Ismaylin Duda

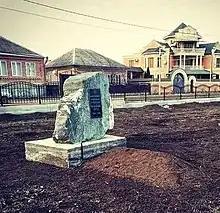
"The tomb of Duda in Urus-Martan"

Ismaylin Duda (1802–1886) was a Chechen warlord, commander of the Urus-Martan detachment that fought in the Caucasus War. In 1820-1840, Duda, together with Beibulat and Isa, repelled Russian attacks in south-western Chechnya, inflicting major defeats on the Russian army. Duda was of the Gendargenoy teip and Sayki-Nek'e (Branch of a teip).